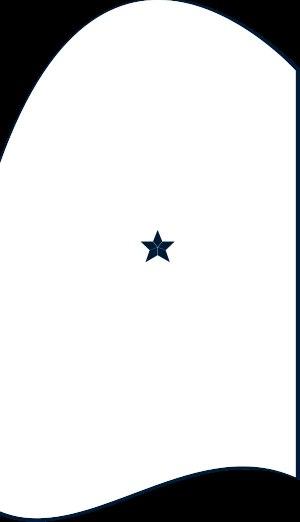
Seekadett est un grade militaire de la Deutsche Marine et des anciennes forces navales germanophones.